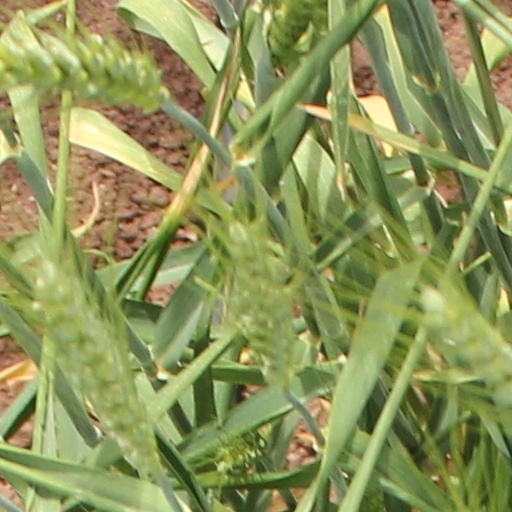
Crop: wheat